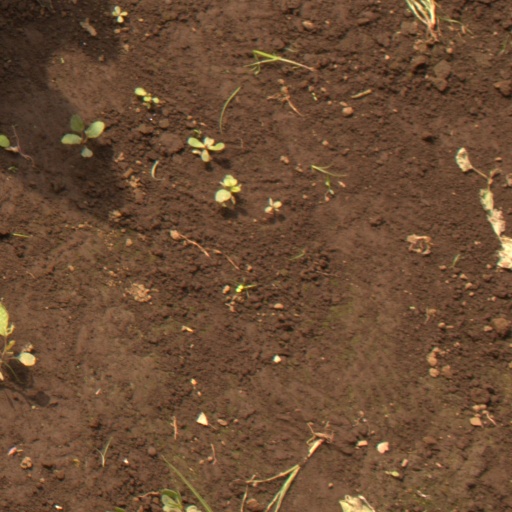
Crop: soybean